Marion, Ohio

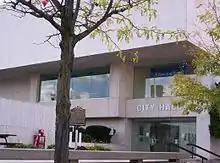
City Hall in downtown Marion

Marion was laid out in 1822, and is named in honor of General Francis Marion. It was incorporated as a village by the Legislature of Ohio in its 1829-1830 session. On March 15, 1830, Marion elected Nathan Peters as its first Mayor.